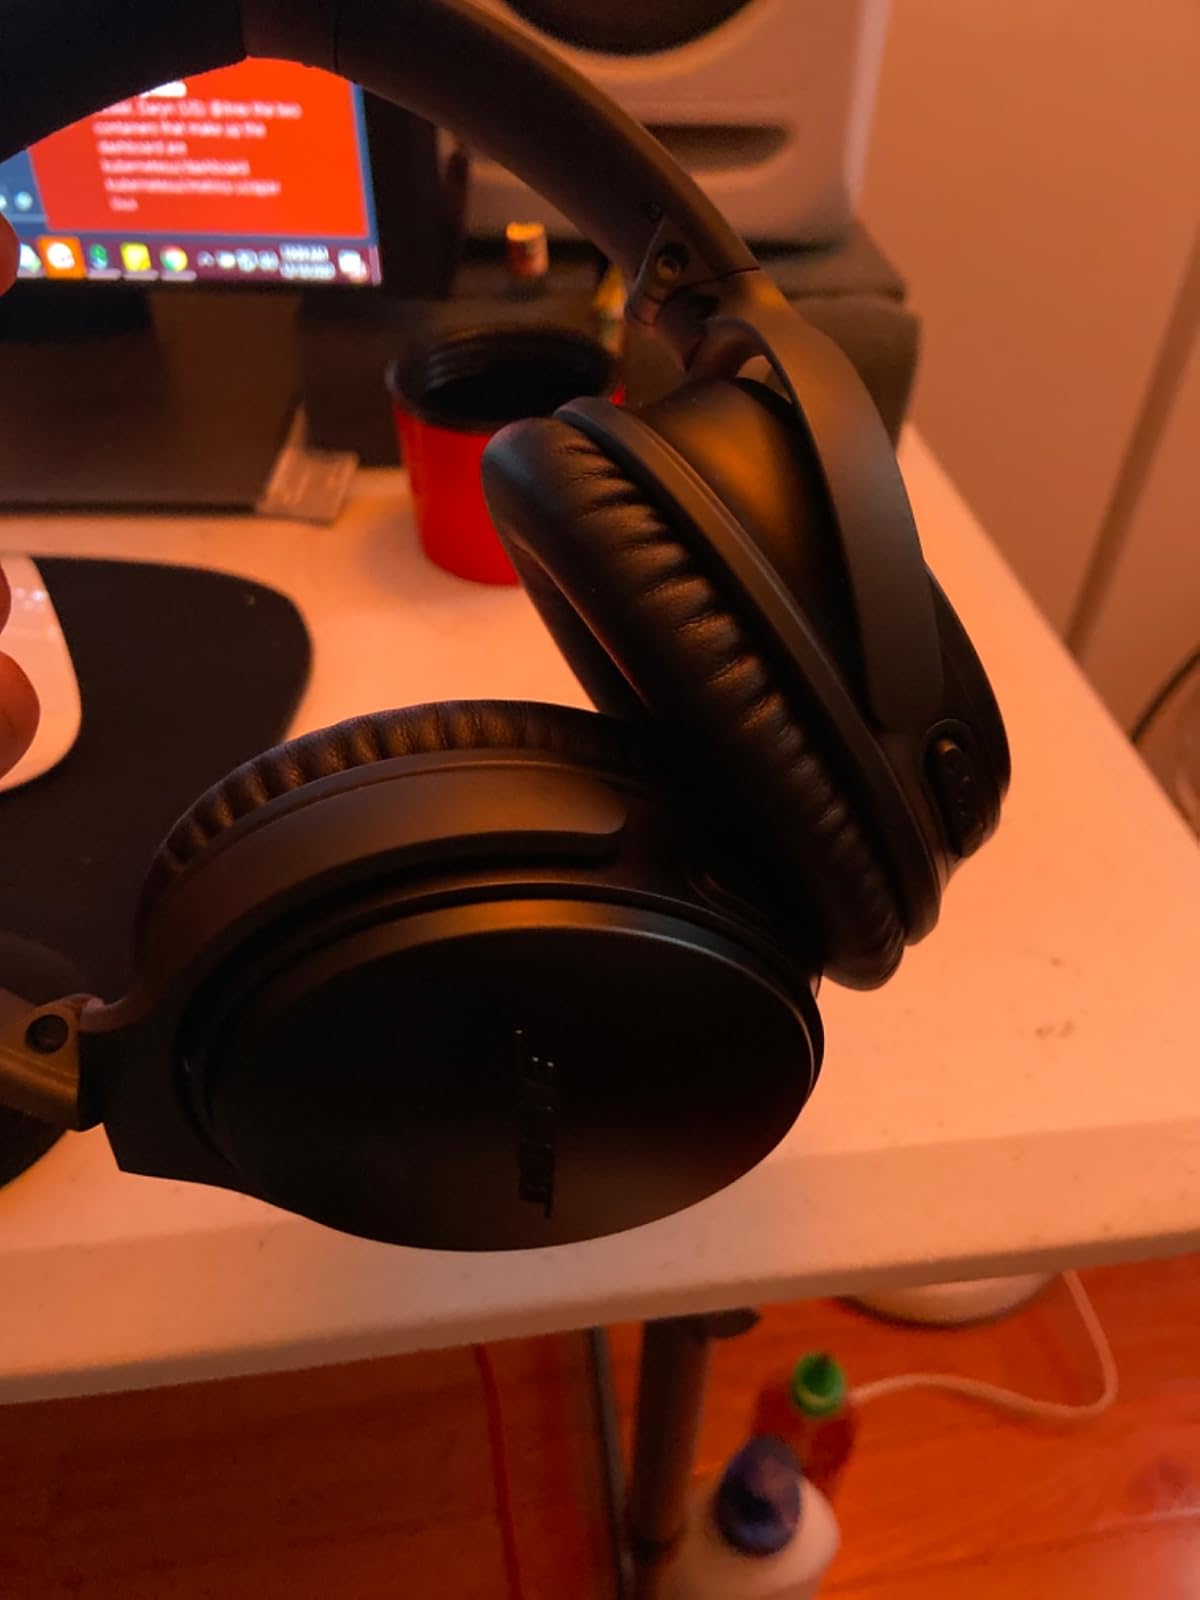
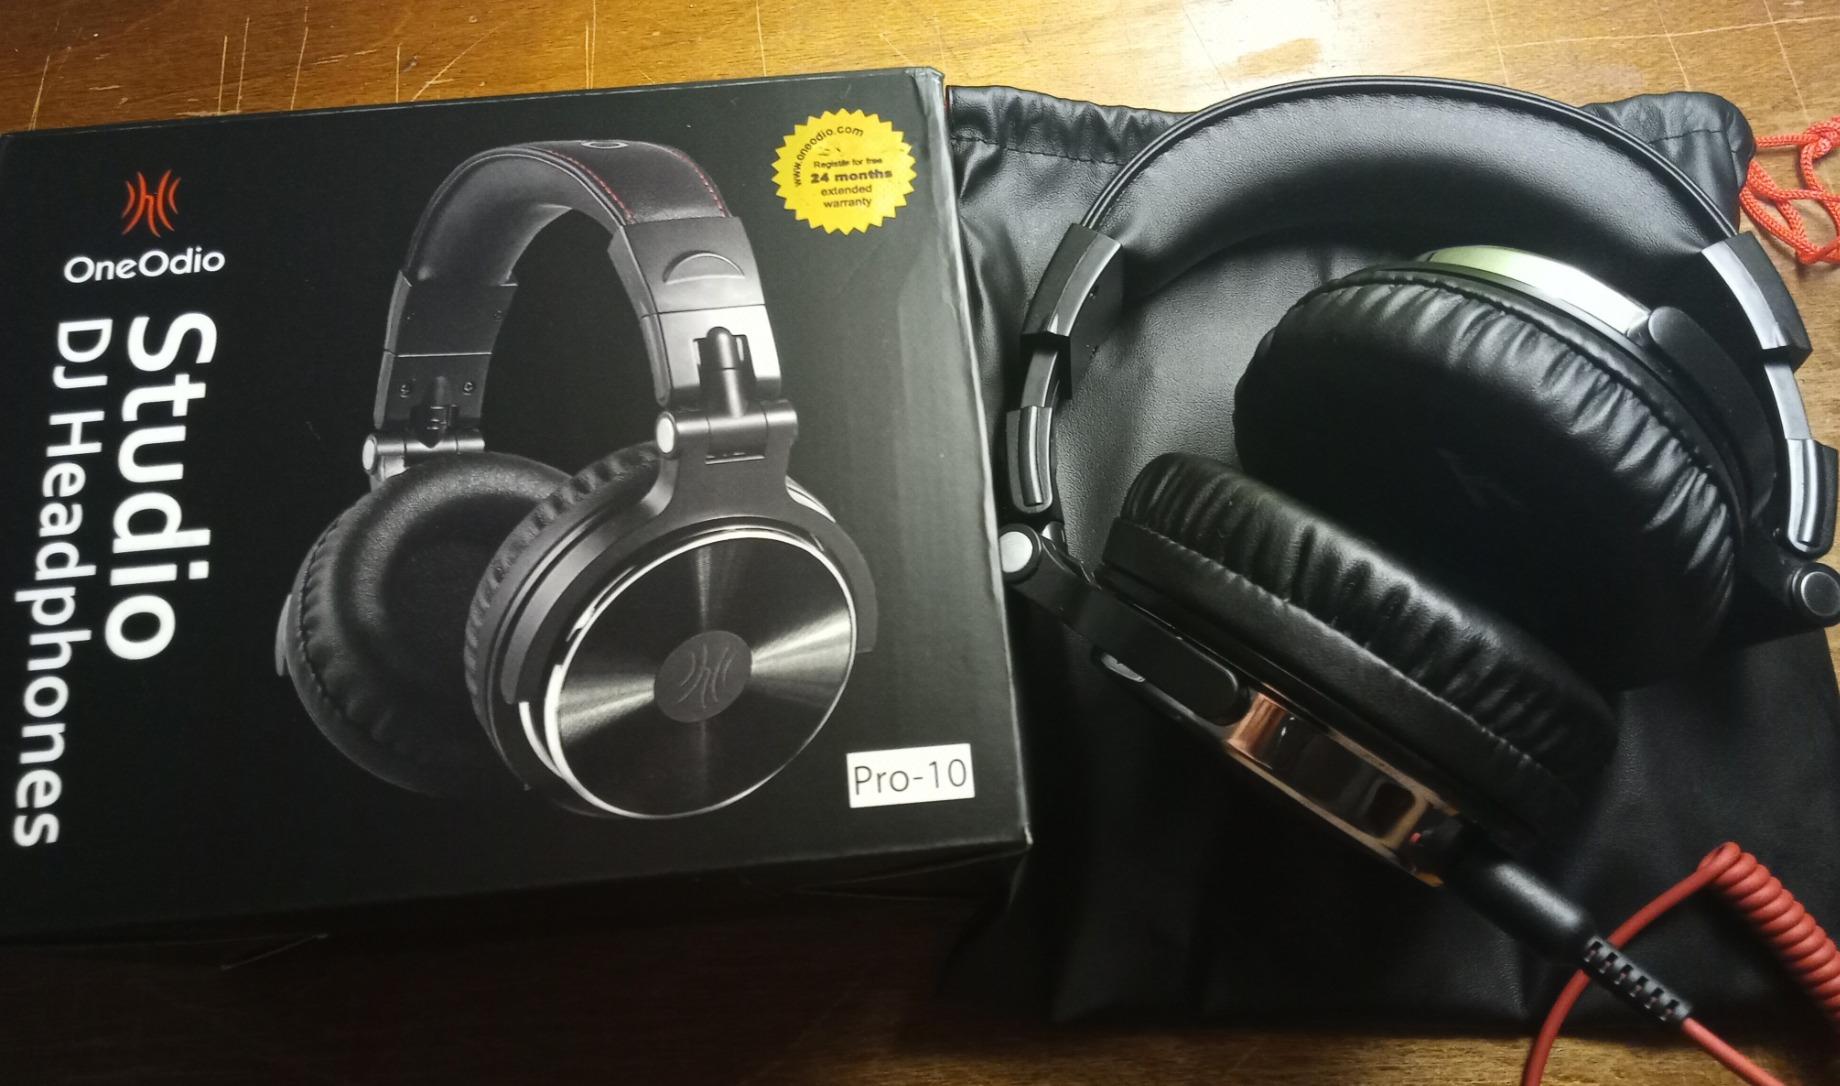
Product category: headphones
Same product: no